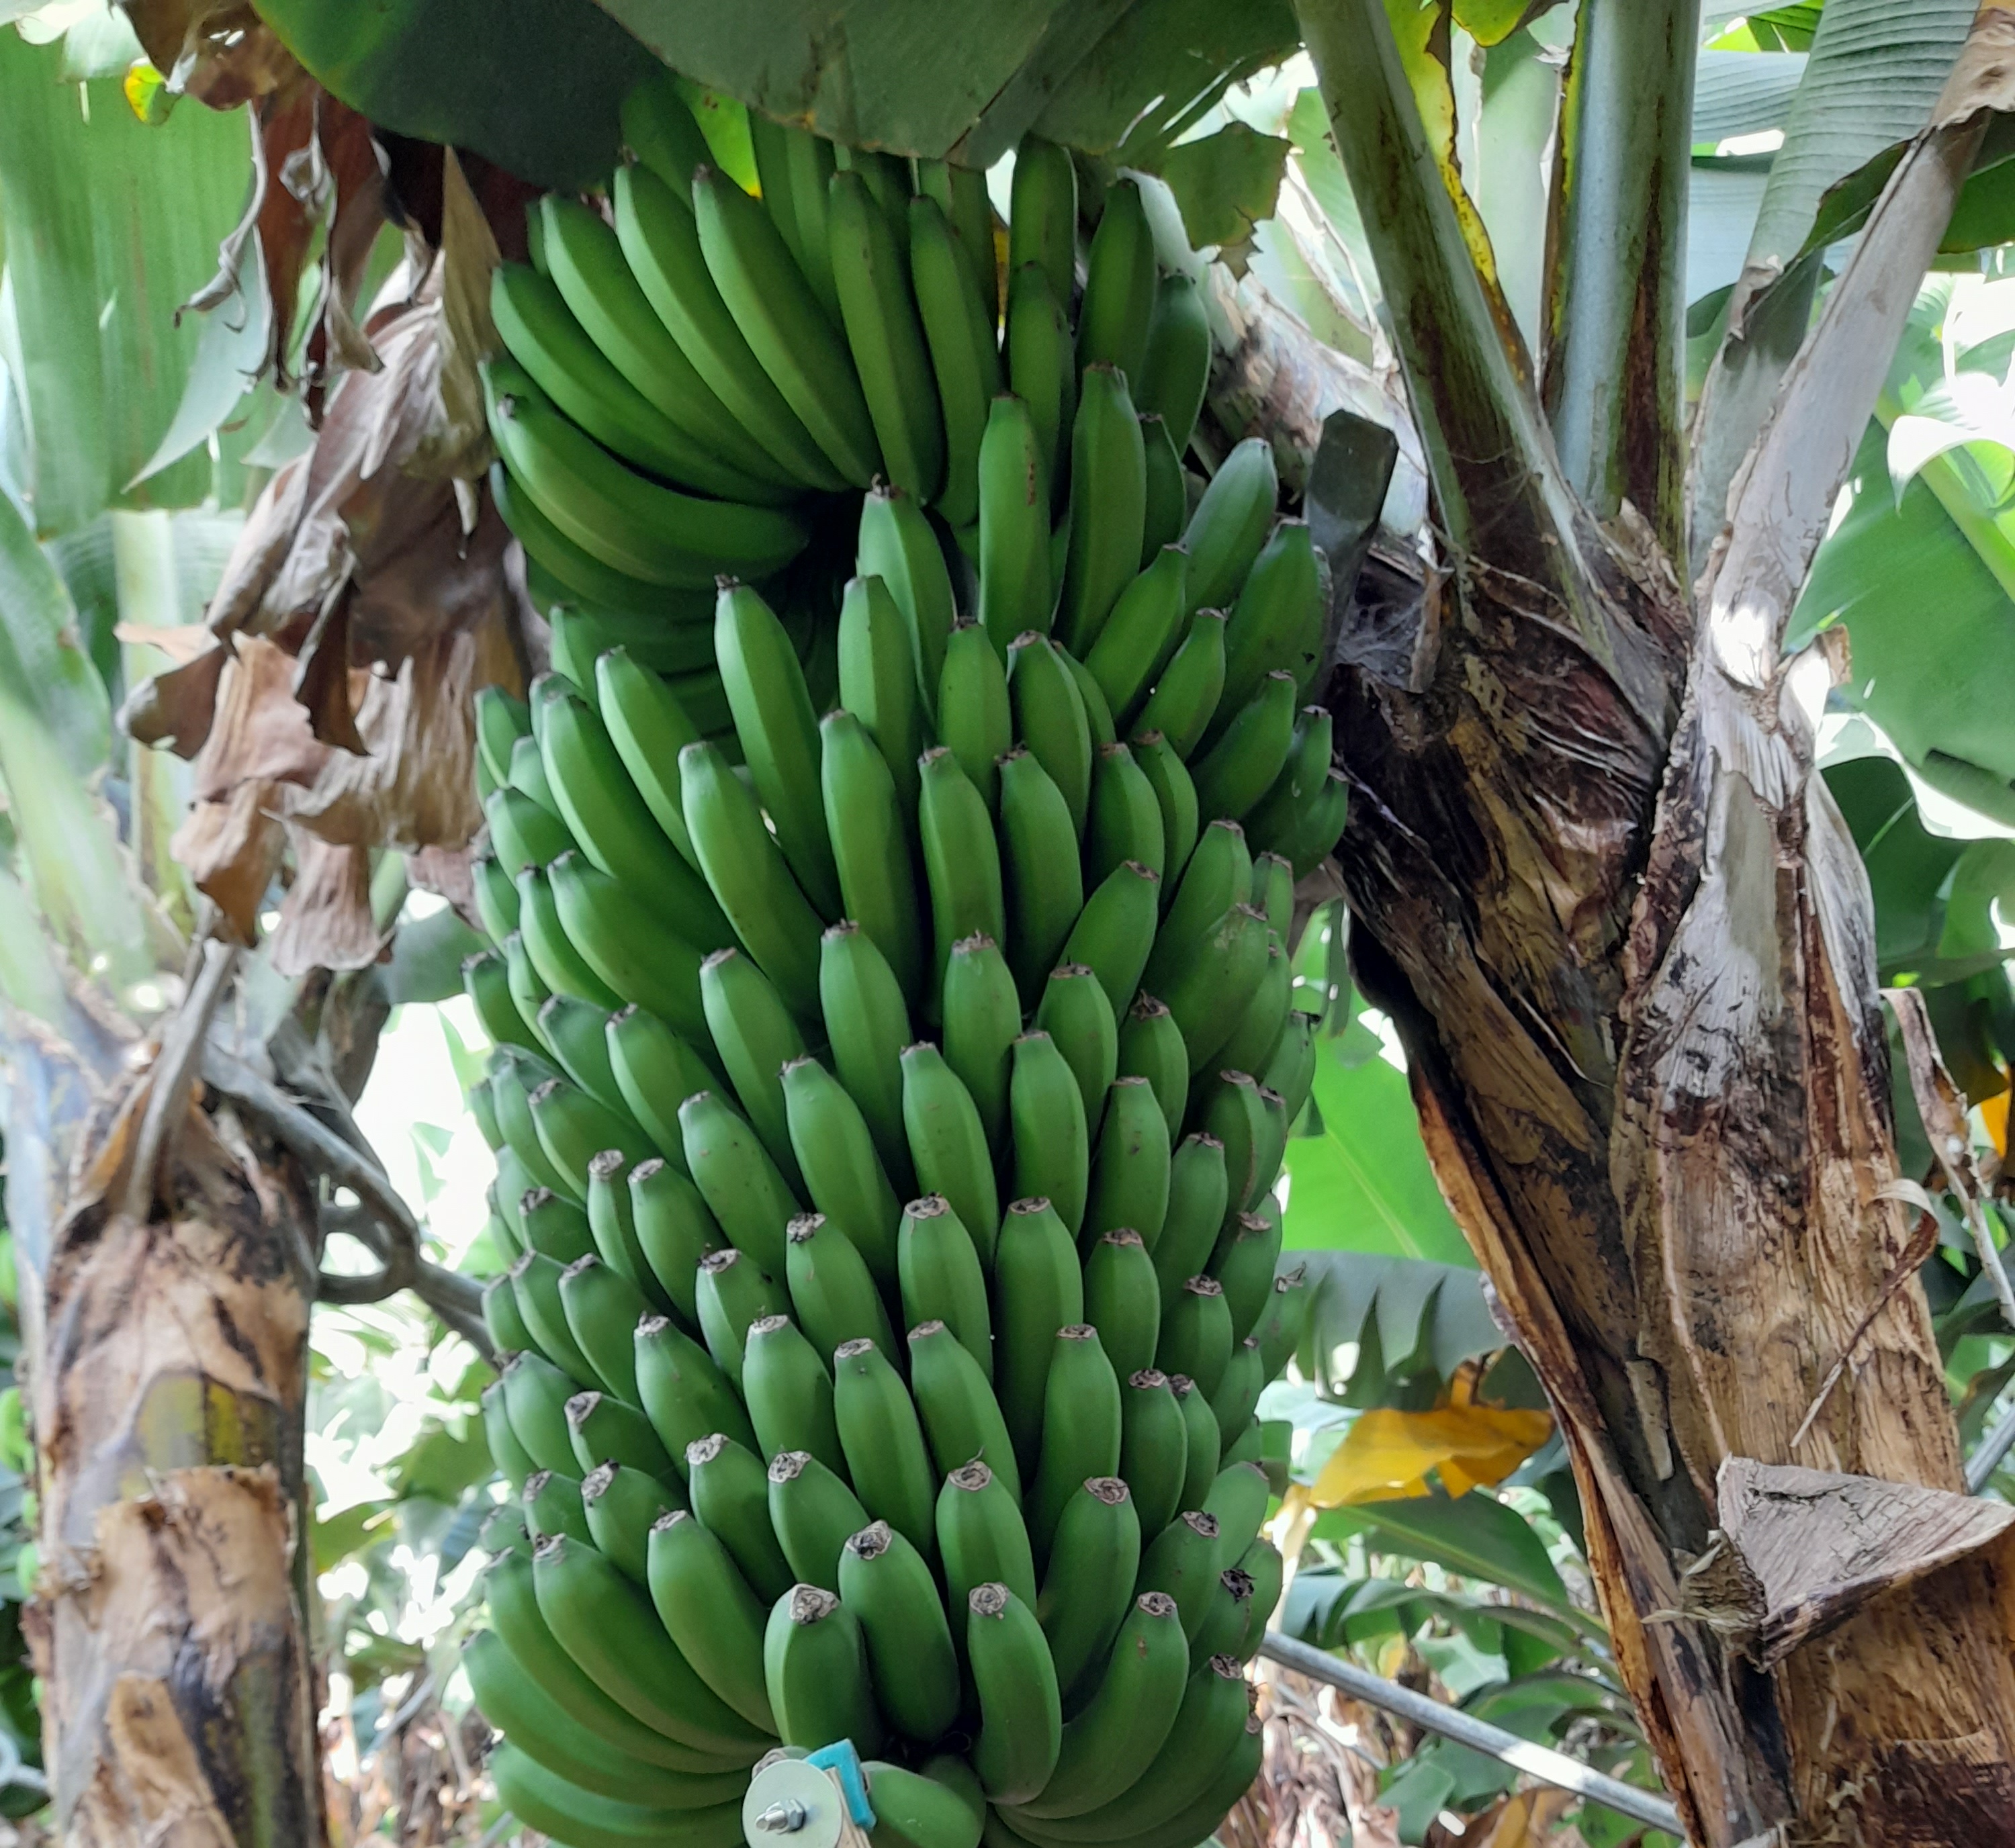
Label: Cut